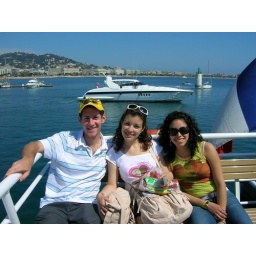
Taking a boat to Ile St. Marguerite, home of the prison that housed the still unknown &amp;quot;Man in the Iron Mask&amp;quot;